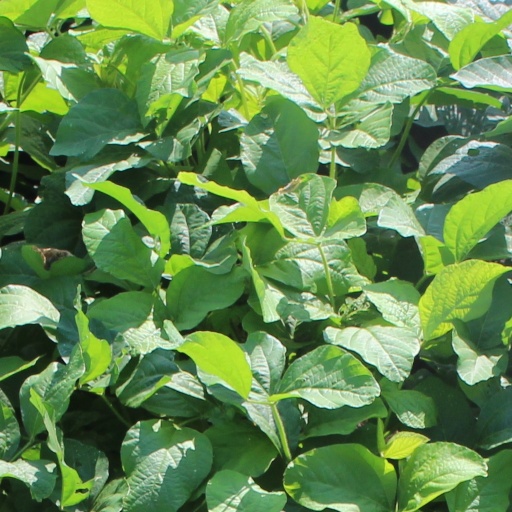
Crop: soybean